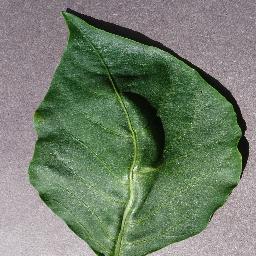
Label: Pepper,_bell___healthy